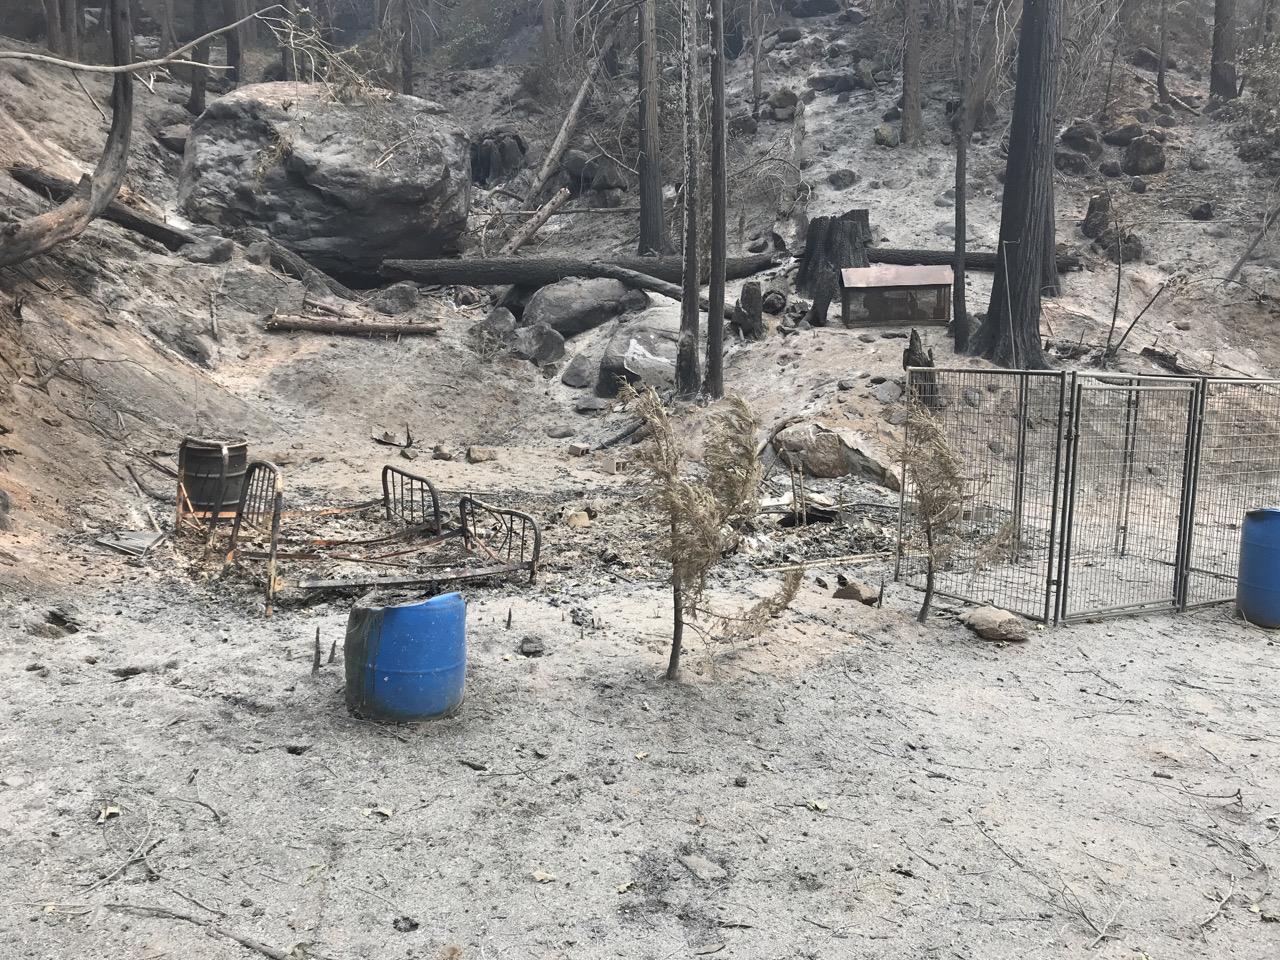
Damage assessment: destroyed